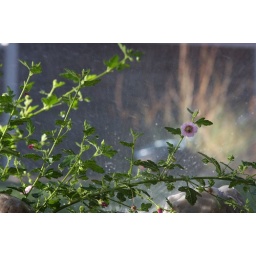
Sprinklers behind the flowers create a transparent wall allowing sunlit grasses to show through in the background